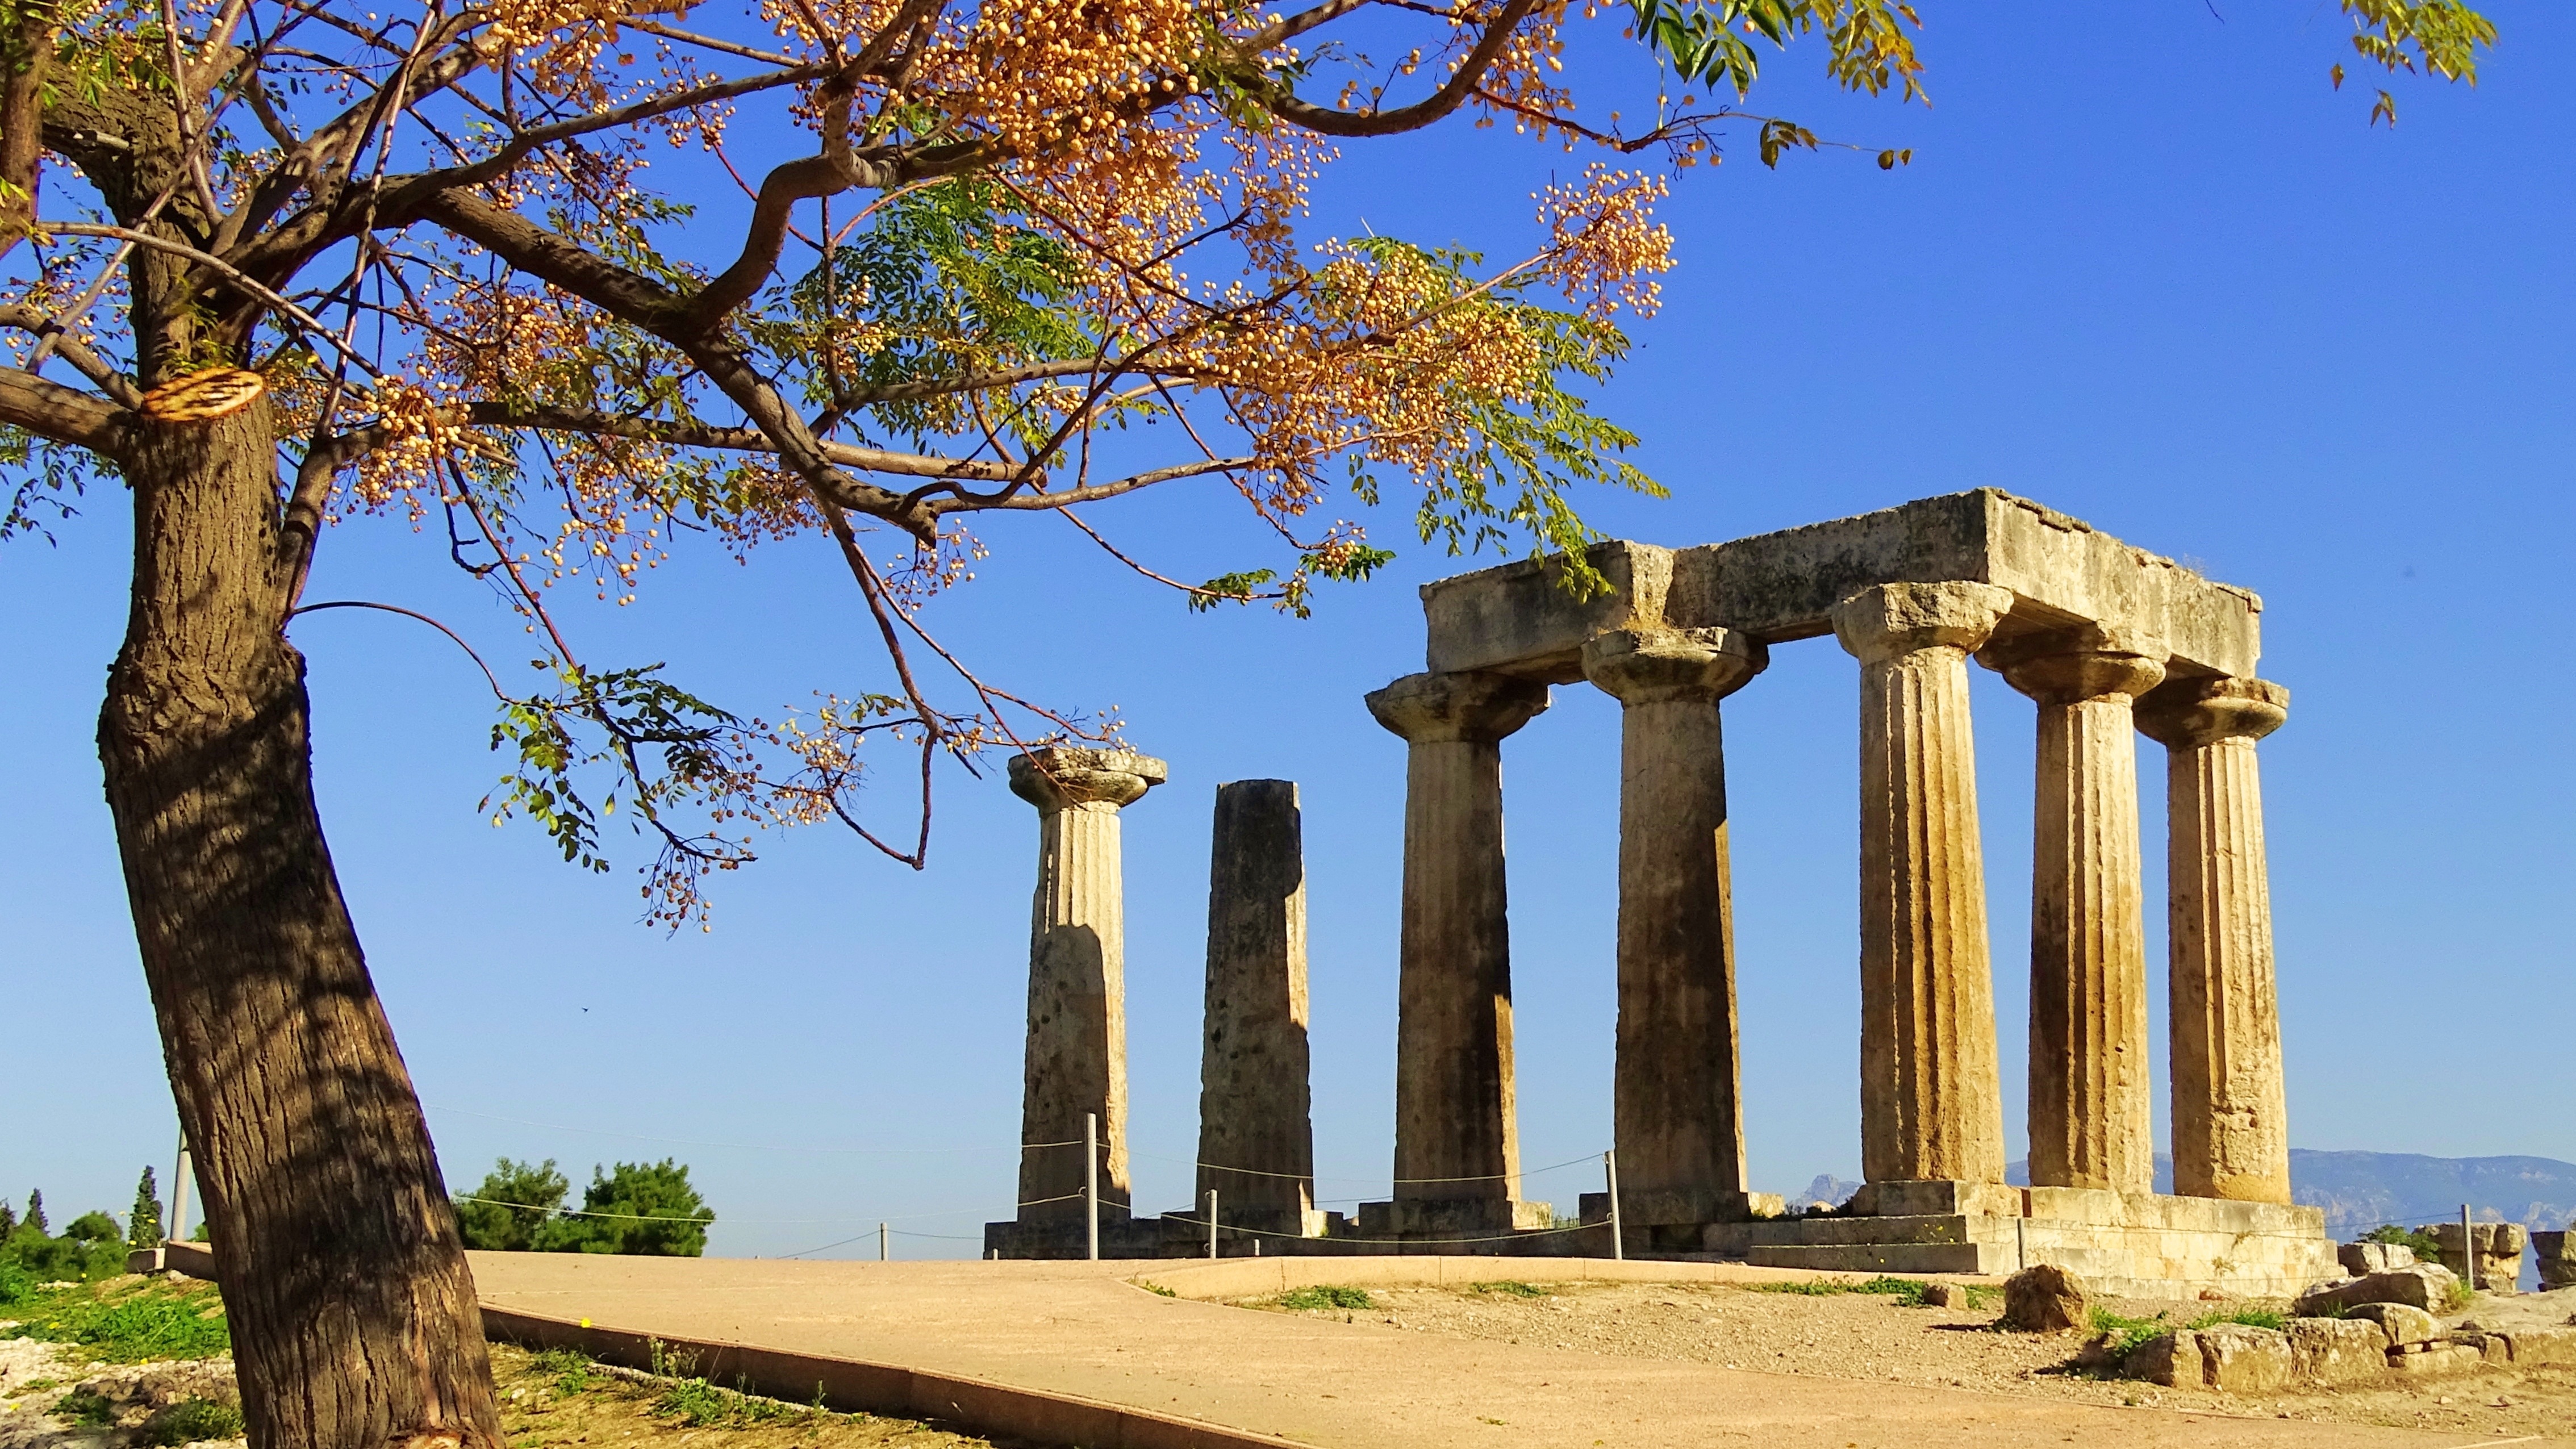
tree, structure, landmark, ruin, tourism, old building, places of interest, temple, ruins, greece, site, corinthian, antiquity, ancient times, corinth, classical architecture, historic site, greek town, ancient history